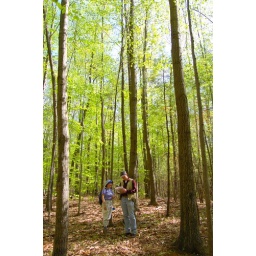
Ecologists collect data in the pitch pine forest on the ancient deltaic surface in the Salisbury Town Forest.